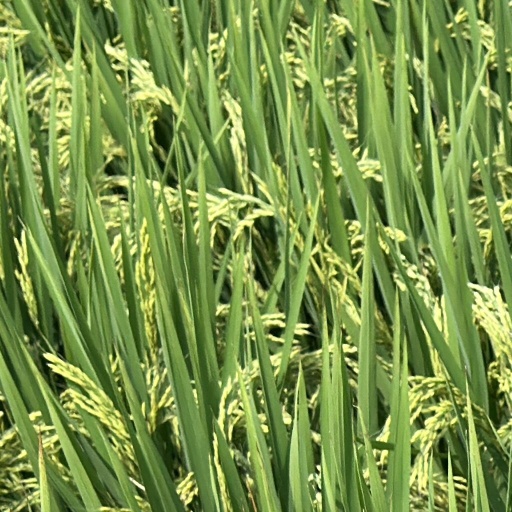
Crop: rice